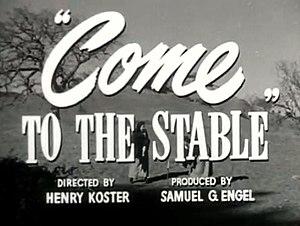
Samuel Gamliel Engel — né le 29 décembre 1904 à Woodridge, mort le 7 avril 1984 à Santa Cruz — est un producteur et scénariste américain, généralement crédité Samuel G. Engel.